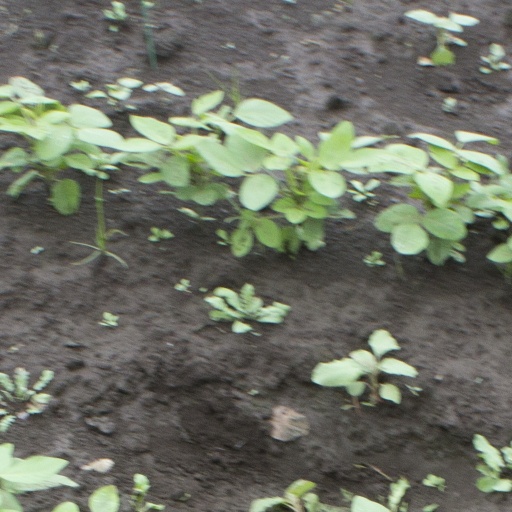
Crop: soybean